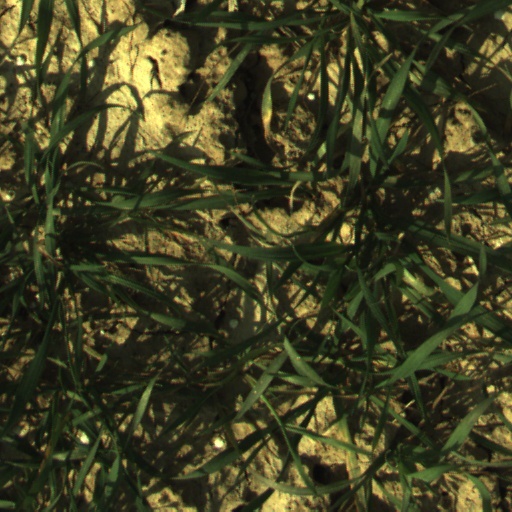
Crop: wheat